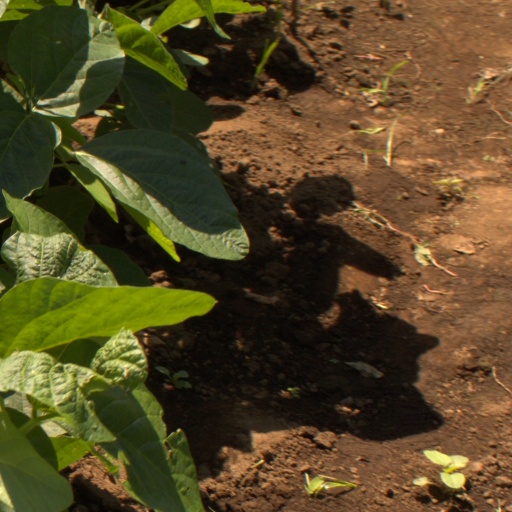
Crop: soybean